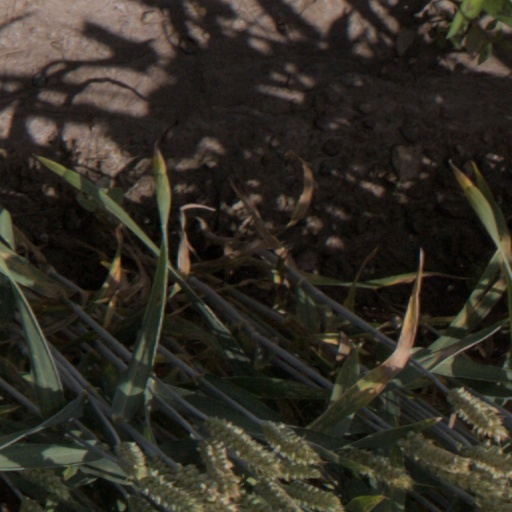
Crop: wheat